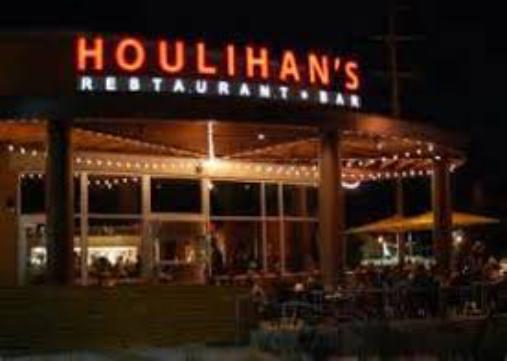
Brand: Houlihan's
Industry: Others